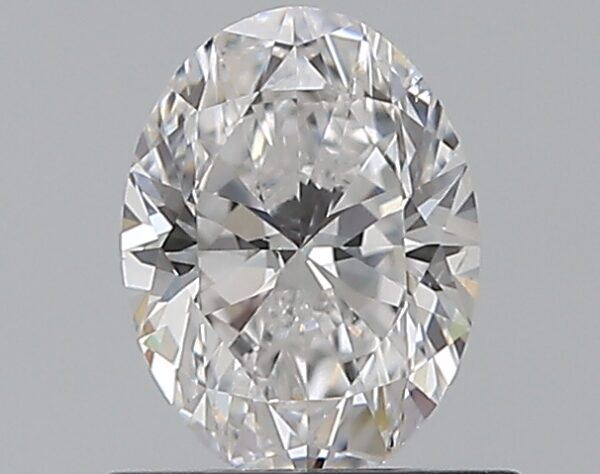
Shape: oval
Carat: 0.71
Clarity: SI1
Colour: D
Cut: EX
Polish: EX
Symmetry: VG
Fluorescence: N
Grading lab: GIA
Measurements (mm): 6.73 x 5.01 x 3.19